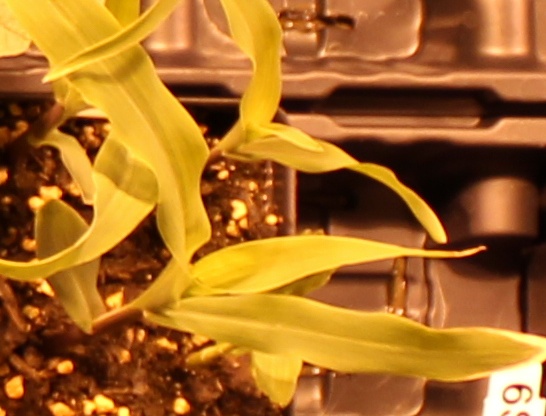
Label: Corn